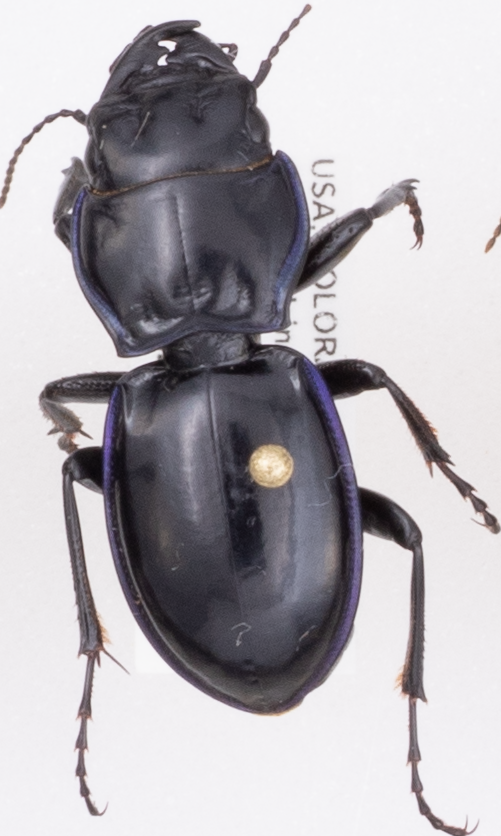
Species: Pasimachus elongatus
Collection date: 2018-07-19
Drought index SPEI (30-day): -0.9
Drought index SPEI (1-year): -0.1
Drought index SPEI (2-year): -0.46